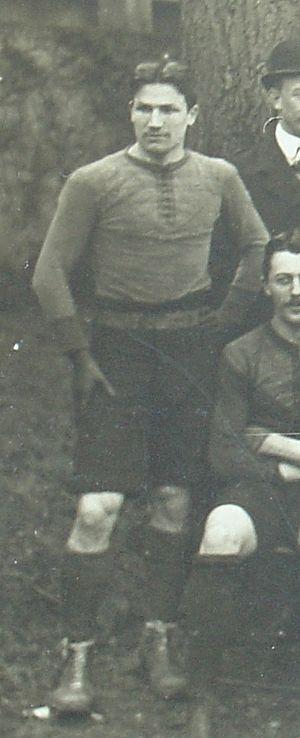
Emile Lesieur, Stade Français, vainqueur du Championnat de France de Rugby 1908 source
Émile Lesieur est un athlète et joueur français de rugby à XV du Stade français, né le 16 septembre 1885 à Paris et décédé le 25 janvier 1985, pratiquement centenaire, également à Paris.